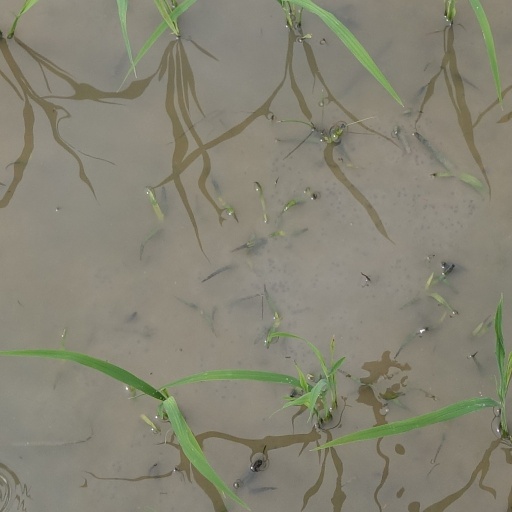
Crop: rice